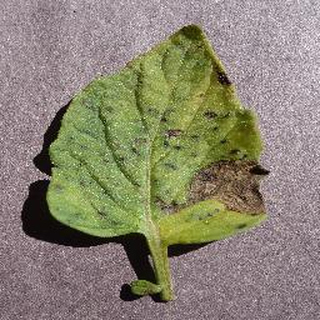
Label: tomato_early_blight